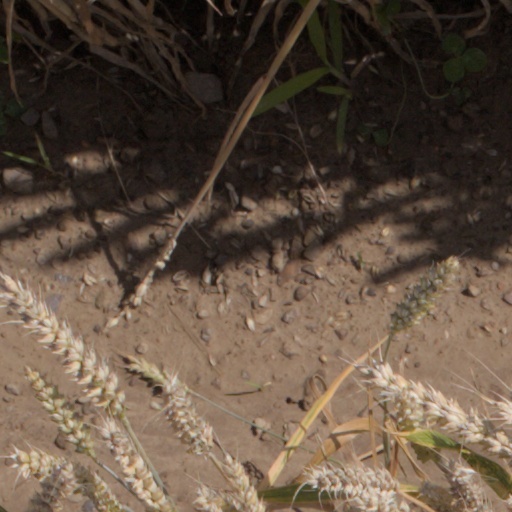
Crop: wheat